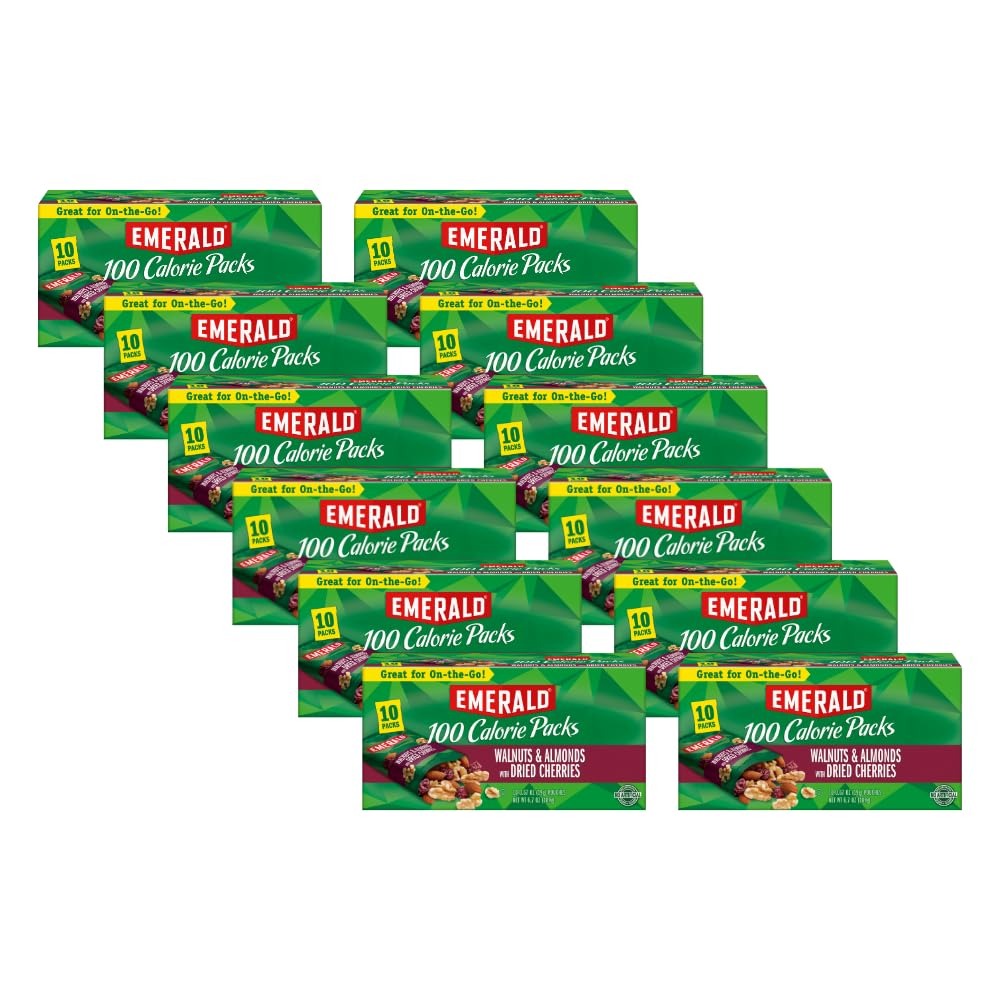
Item Name: Emerald Nuts, Natural Walnuts & Almonds with Dried Cherries, 100 Calorie Pack, 10 Ct, 6.7 Oz (Pack of 12)
Bullet Point 1: 100-CALORIE PACKS: Made from a blend of walnuts and almonds with dried cherries, these individually portioned snacks from Emerald Nuts bring a burst of flavor!
Bullet Point 2: ONLY THE GOOD STUFF: We source only the tastiest, highest-quality nuts! They are Kosher Certified, non-GMO, and contain no synthetic colors.
Bullet Point 3: A NUTRITIOUS CHOICE: Whole almonds and walnuts (product contains fruit as well) help fuel your day! Nuts (product contains fruit as well) are the ideal on-the-go, read-to-eat, travel-friendly snack for kids and adults.
Bullet Point 4: TAKE THEM TO GO: Convenient individual packs easily fit in a lunch box, backpack, or purse, meaning you can satisfy your nut (product contains almonds and cherries) craving wherever your day takes you.
Bullet Point 5: NUTTY SATISFACTION: Our secret is in our distinct taste that each nut provides. Bring these along for a snack or lunch at work, school or home! Great for snacking, these are a must-have for the pantry!
Product Description: Made from a blend of walnuts and almonds with dried cherries, these individually portioned snacks from Emerald Nuts bring a burst of flavor! We source only the tastiest, highest-quality nuts! They are Kosher Certified, non-GMO, and contain no synthetic colors. Whole almonds and walnuts (product contains fruit as well) help fuel your day! Nuts (product contains fruit as well) are the ideal on-the-go, read-to-eat, travel-friendly snack for kids and adults.
Value: 80.4
Unit: Ounce

Price: 16.48